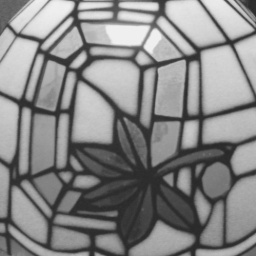
OSU stained glass lamp in BW